Jerrold Ballaine

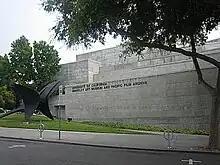
Photo of UC Berkeley Art Museum in 2008

In the 1960s, the art world categorized him among the Bay Area figurative painters, a West Coast foil to the East coast, "Abstract Expressionist" movement. His first solo exhibition was in New York at the Zabriskie Gallery in 1960 and at the then important gallery, Gump's San Francisco, in 1961. From that origin, came 50 solo exhibitions and an equal number of group appearances.